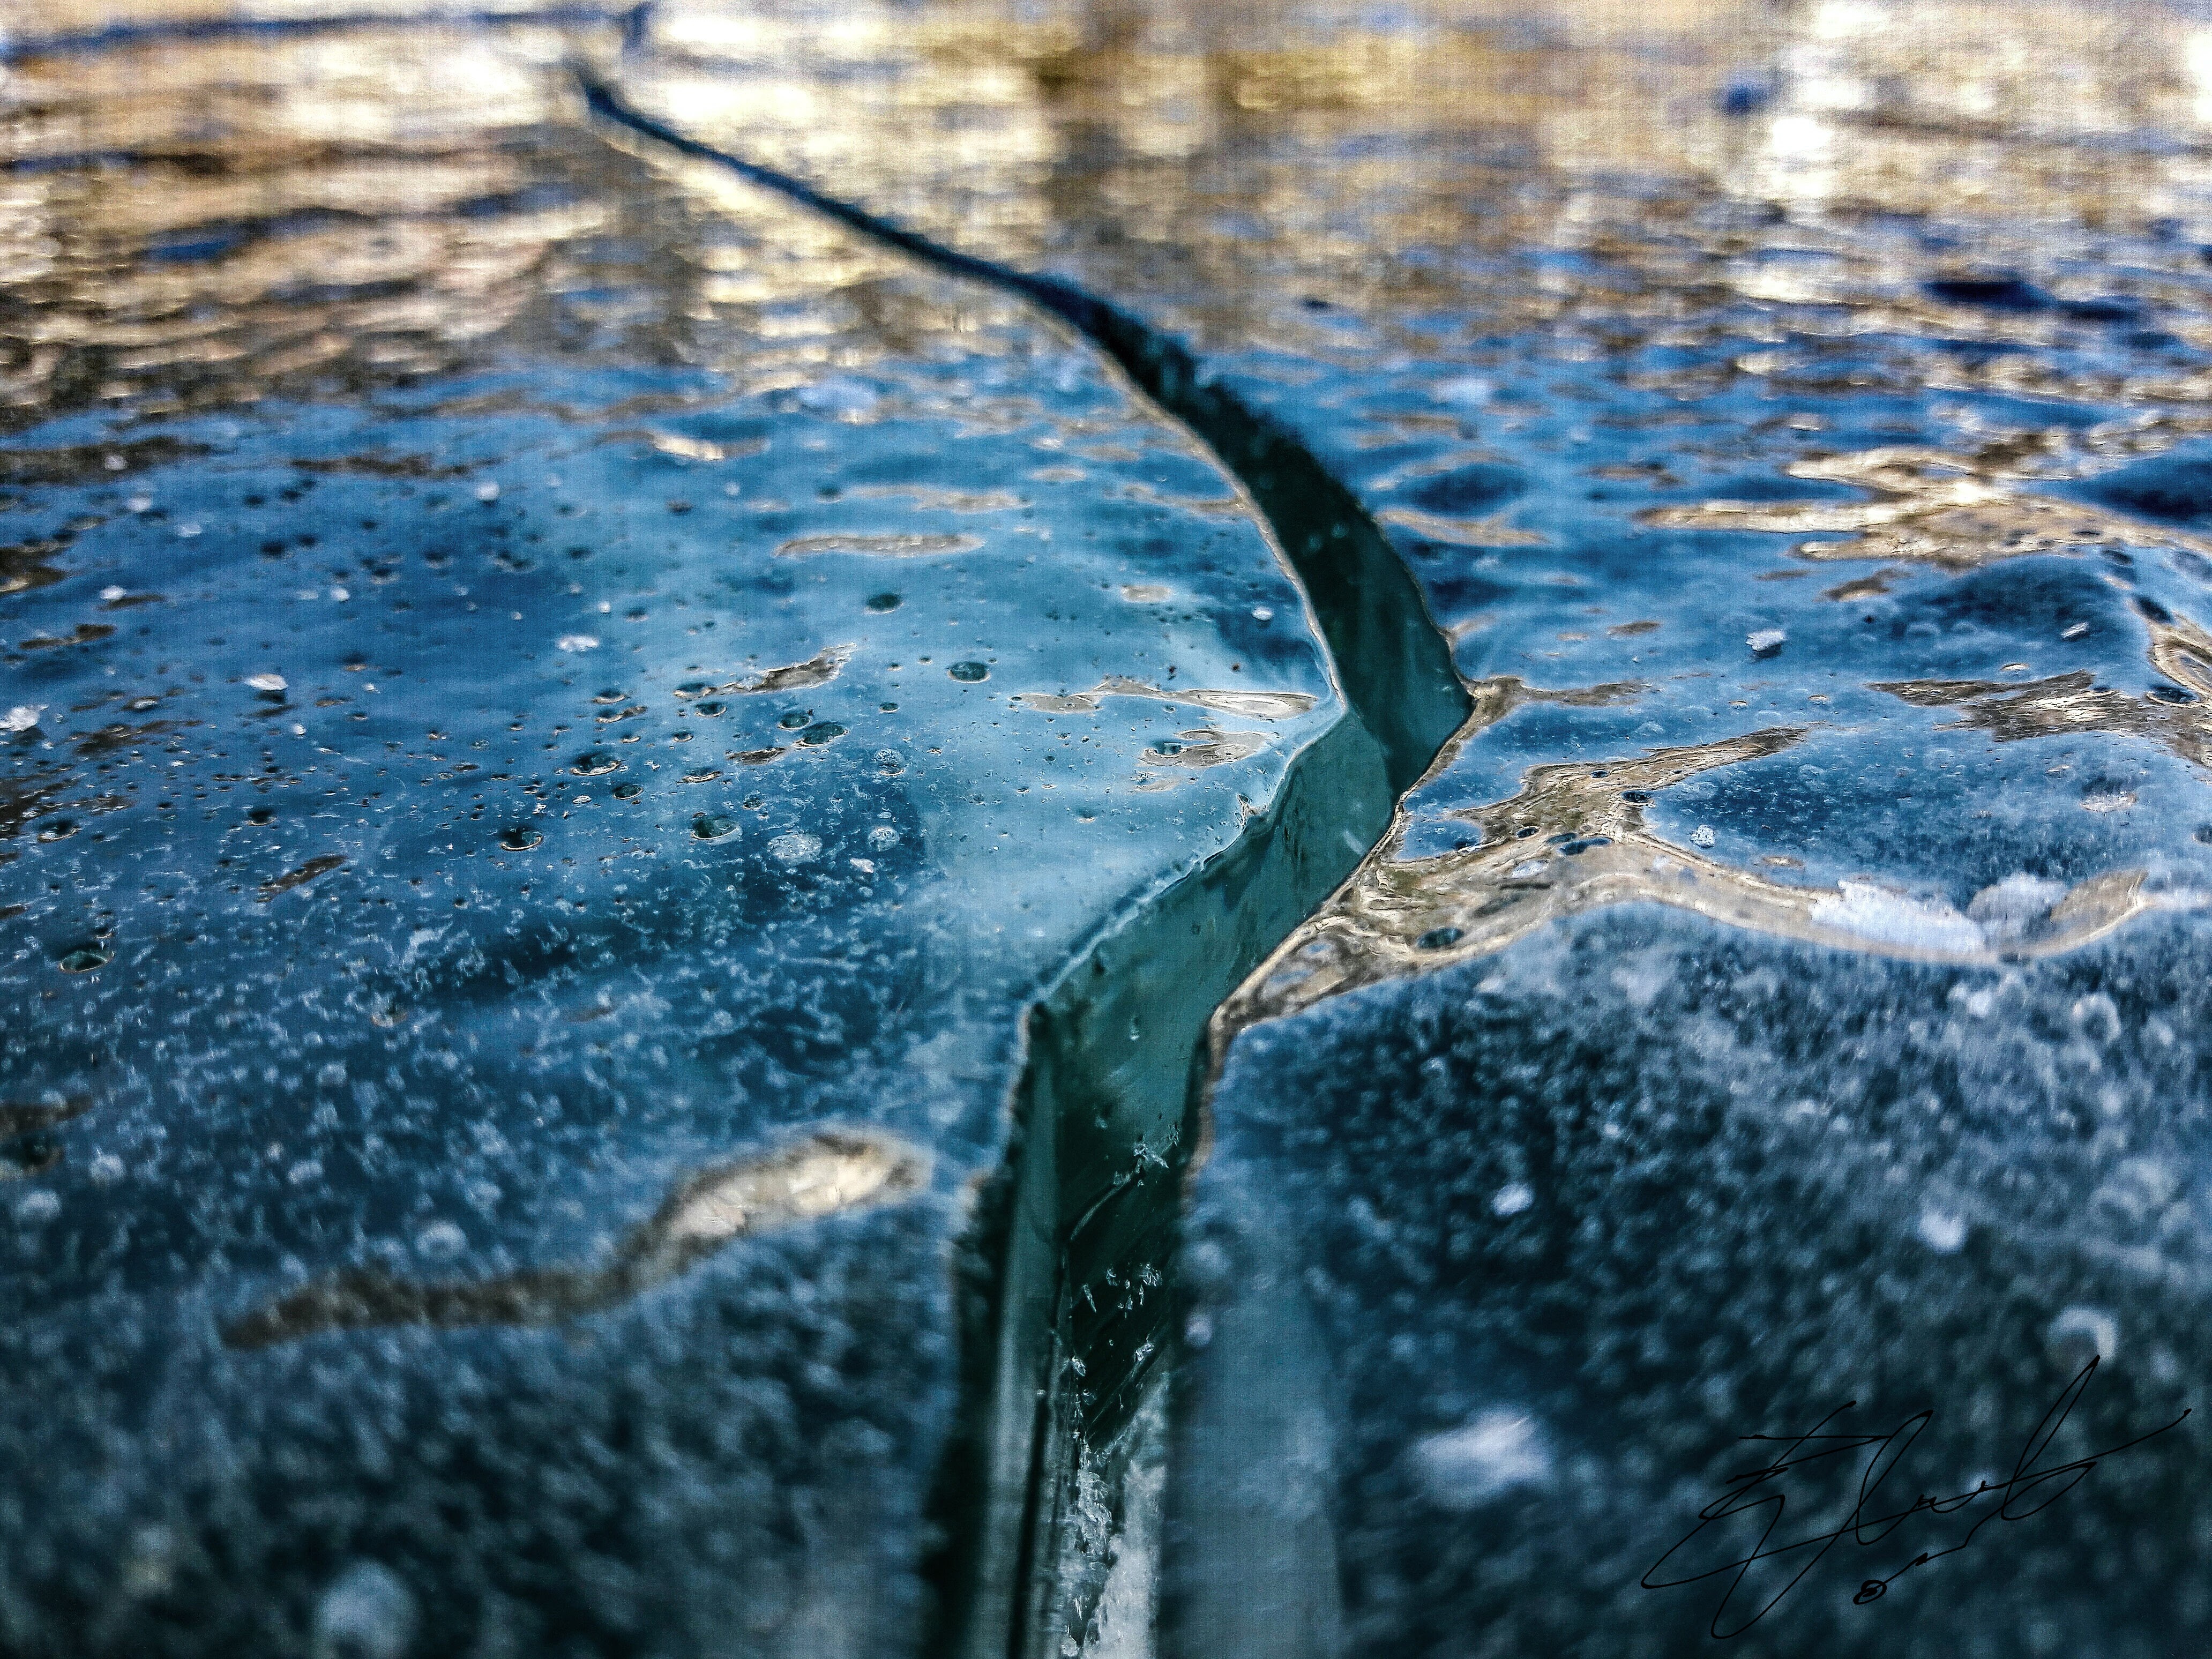
sea, water, nature, rock, ocean, snow, winter, sunlight, leaf, wave, lake, ice, reflection, crack, blue, season, art, switzerland, freezing